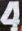
Number: 4